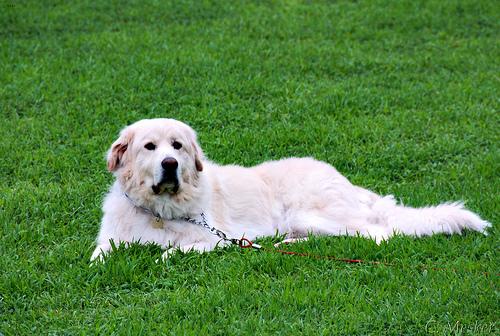
Breed: great pyrenees